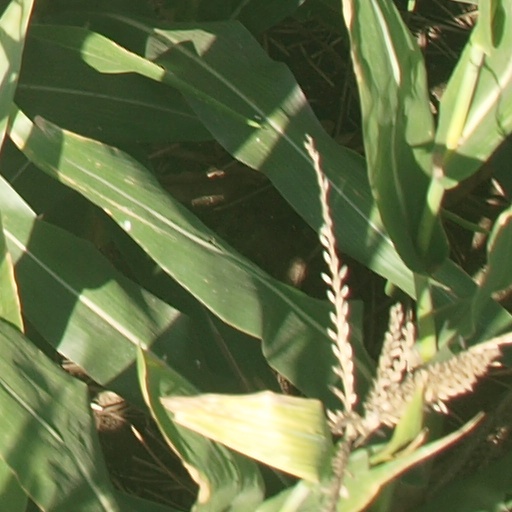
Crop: maize; corn